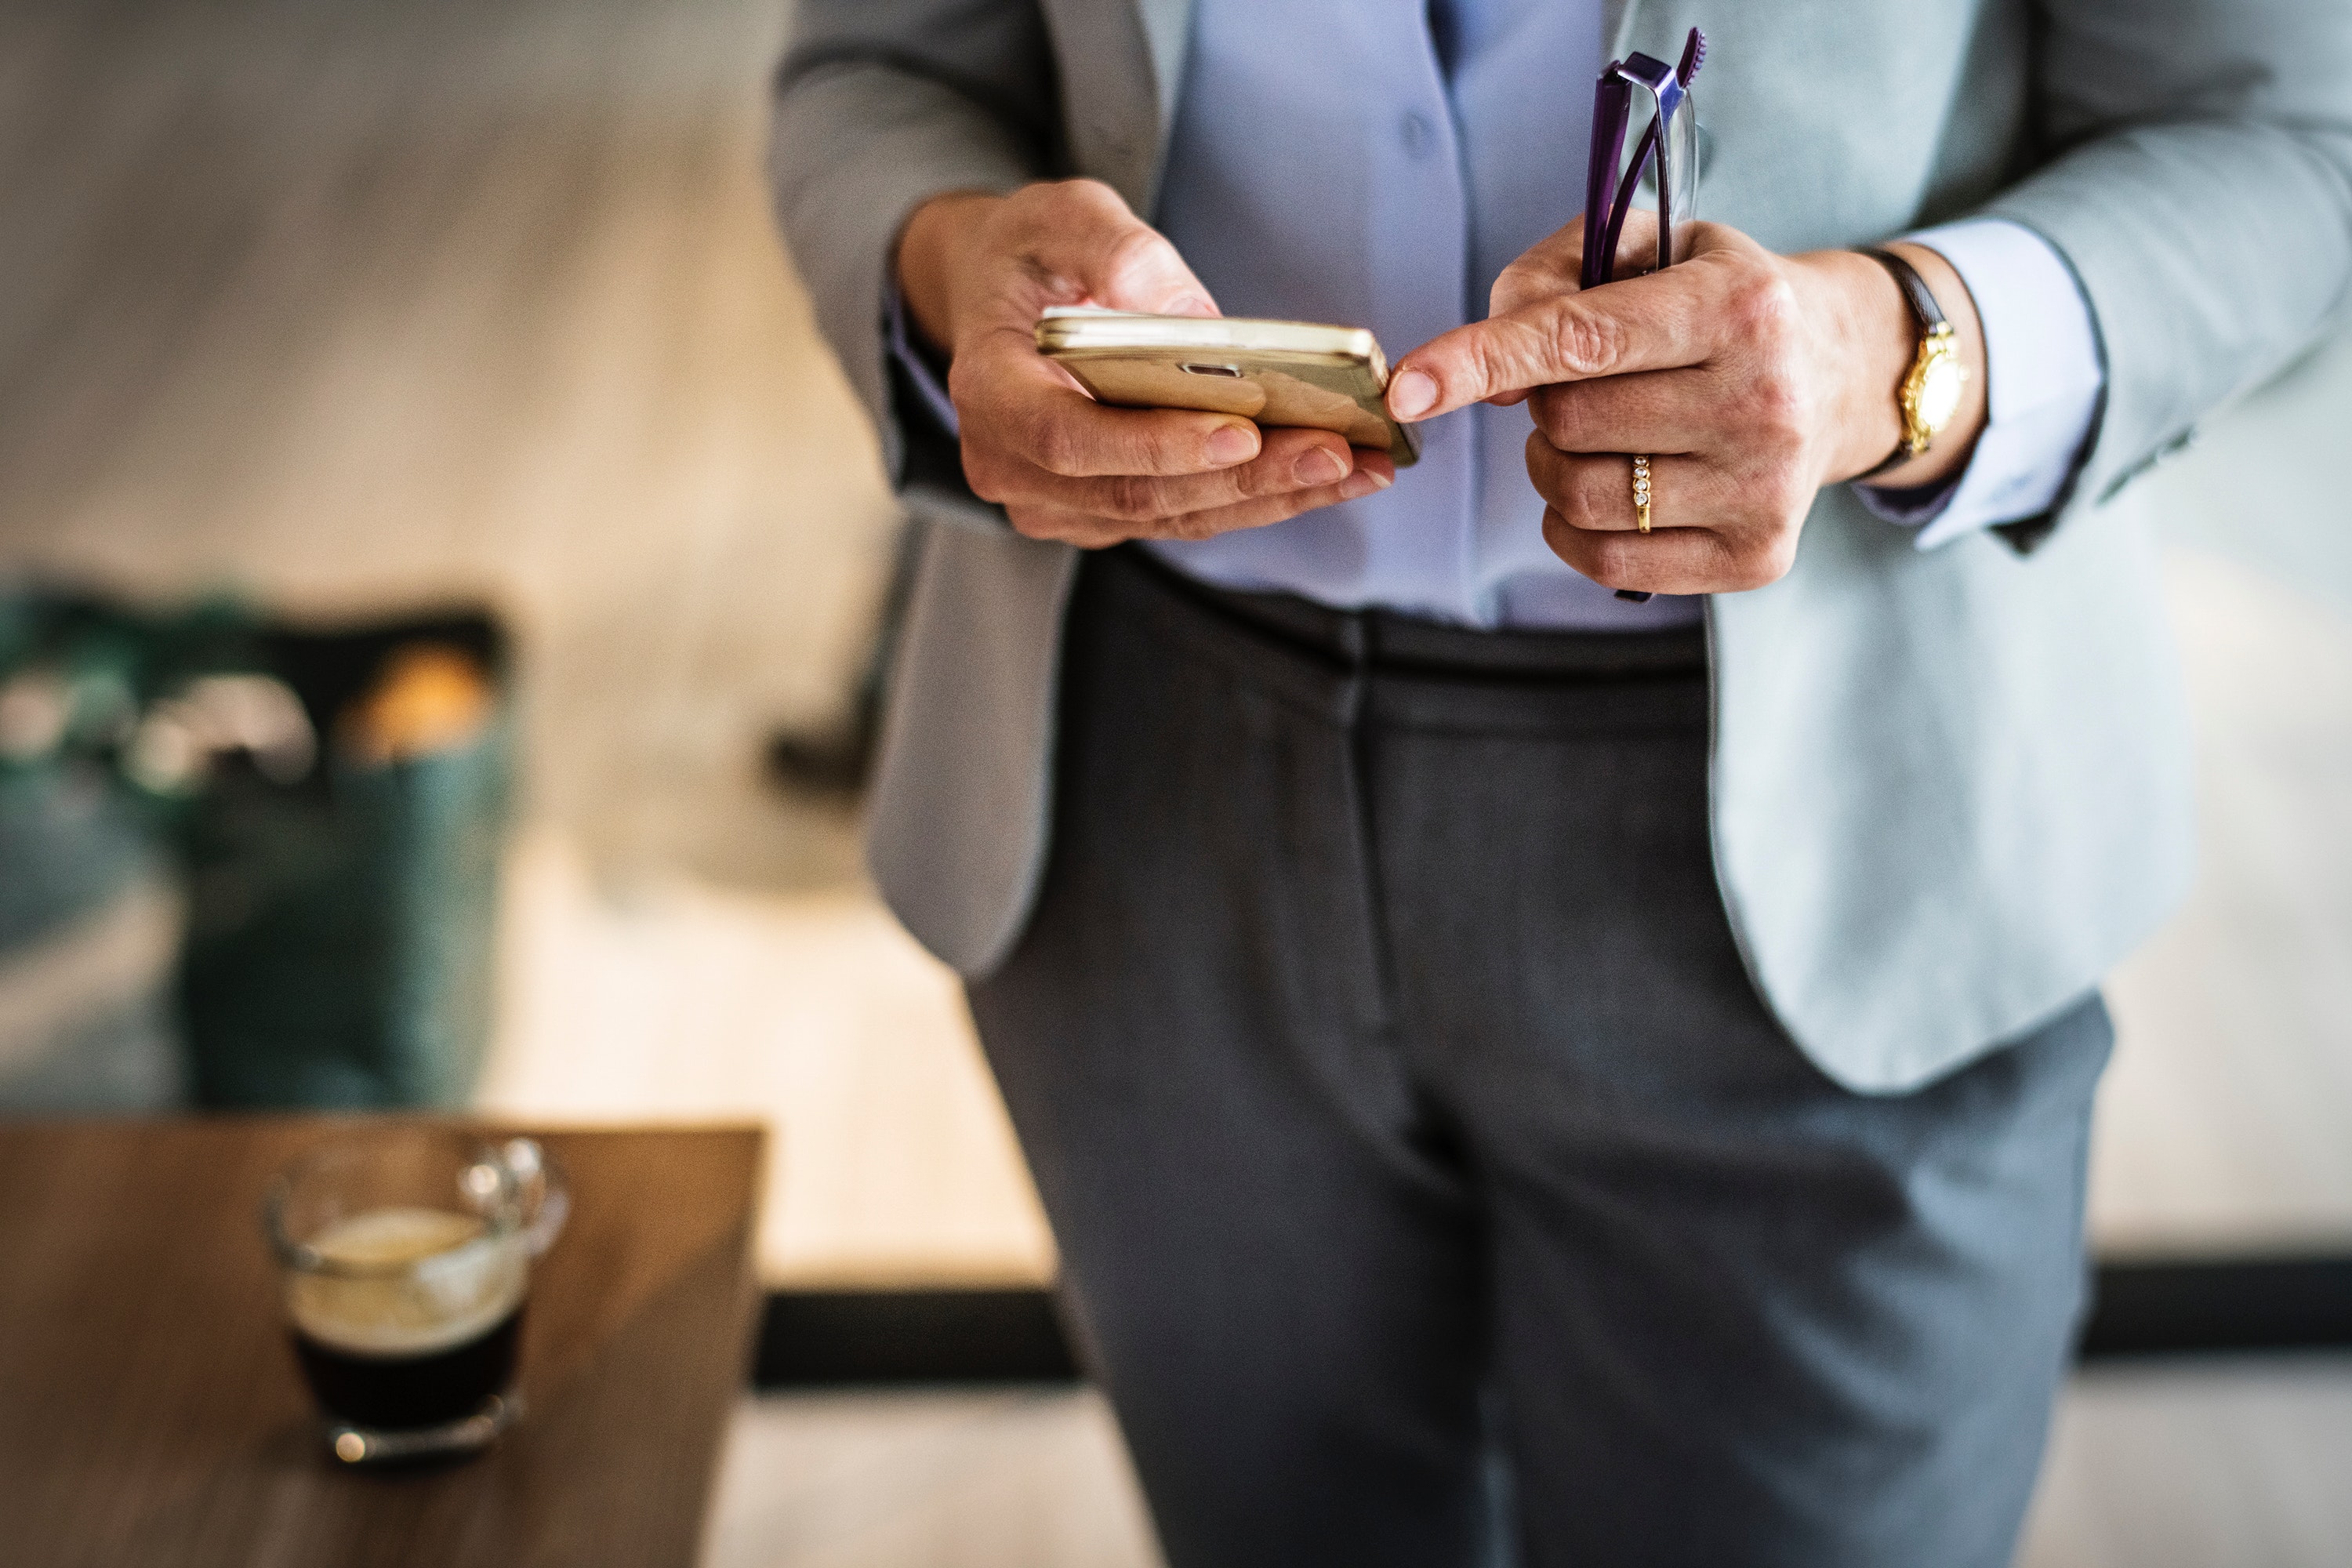
suit, hand, formal wear, drink, food, white collar worker, Waiting staff, cuisine